Scotland in the Wars of the Three Kingdoms

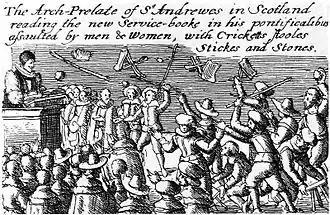
Riot sparked by Jenny Geddes over the imposition of Charles I's Book of Common Prayer in Presbyterian Scotland. Civil disobedience soon turned into armed defiance.

Between 1639 and 1652, Scotland was involved in the Wars of the Three Kingdoms, a series of conflicts which included the Bishops' Wars, the Irish Rebellion of 1641, the English Civil War, the Irish Confederate Wars and finally the conquest of Ireland and the subjugation of Scotland by the English New Model Army.